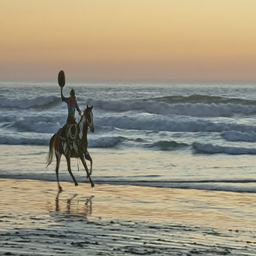
A man on a horse riding along the beach while waving his hat the air.
a cowboy gallops in the morning next to ocean
A PERSON IS ON A HORSE ON THE BEACH SHORE
A person rides a horse along a beach while waving a hat.
a person rides a horse at sunset along the beach